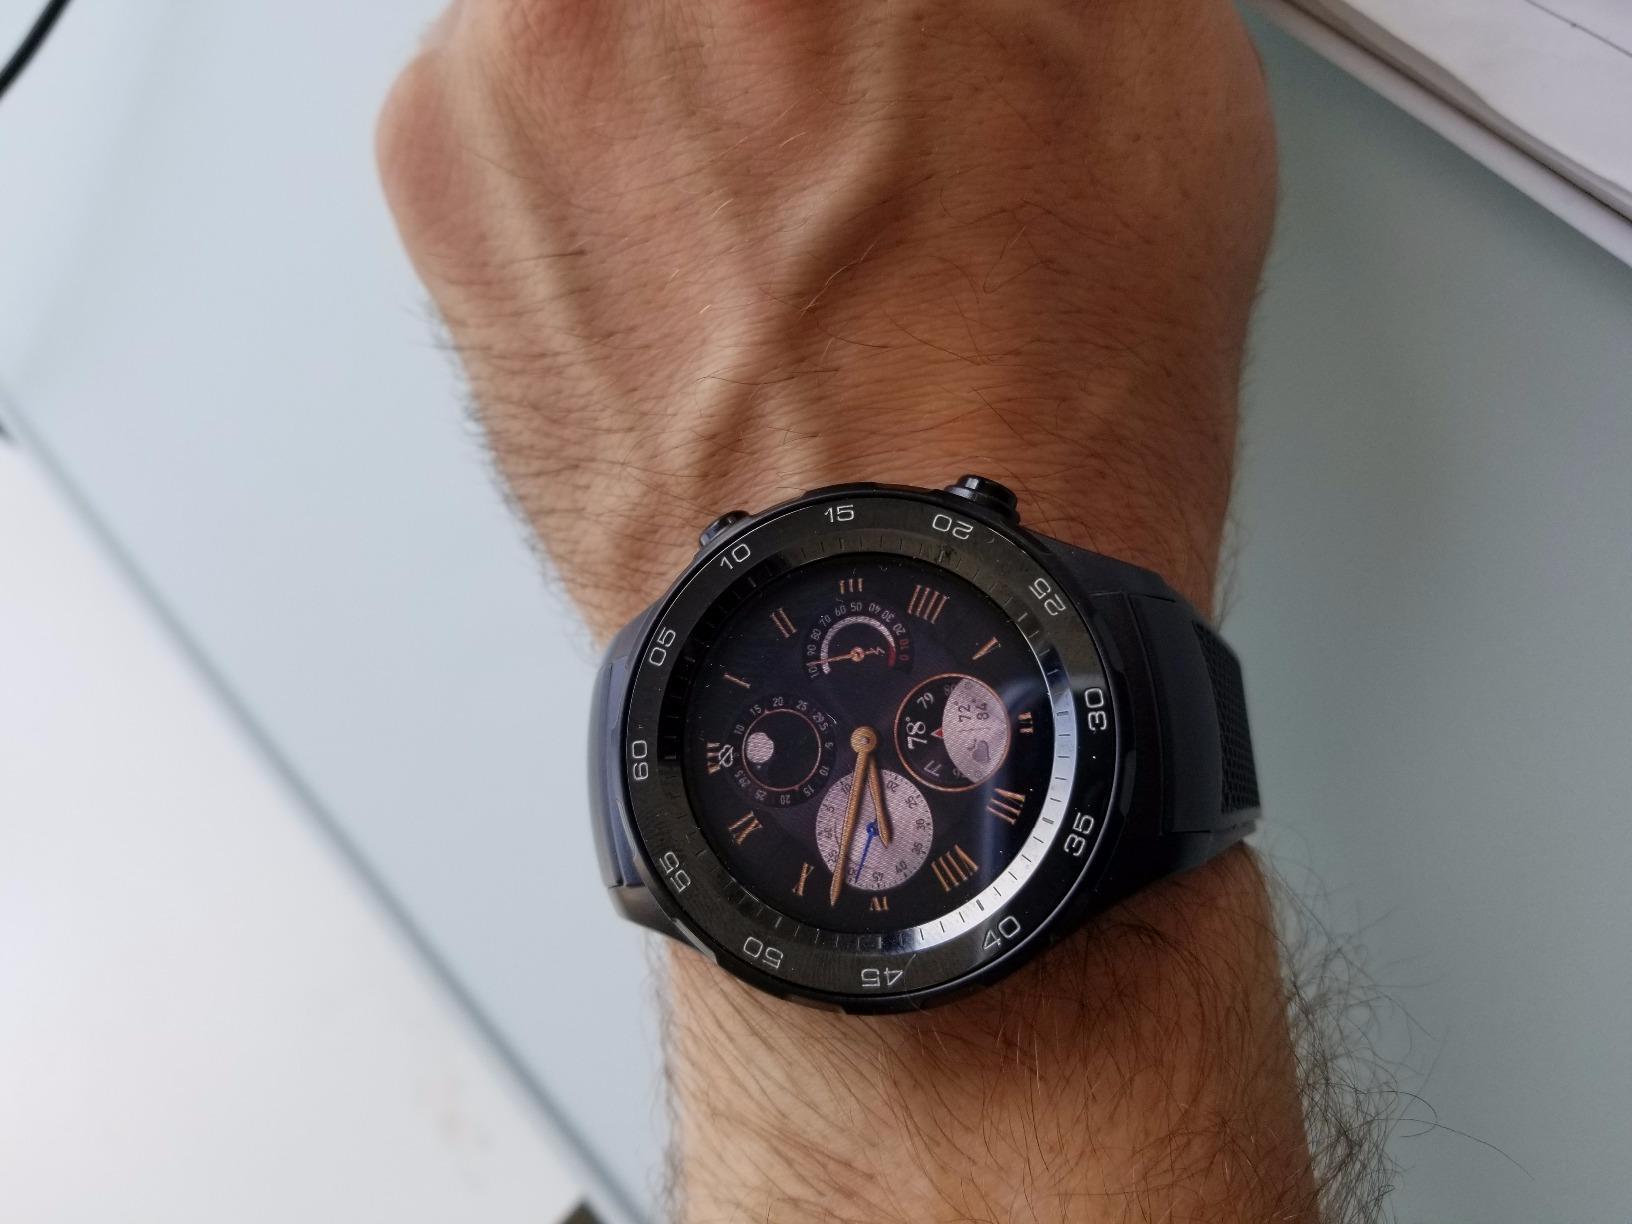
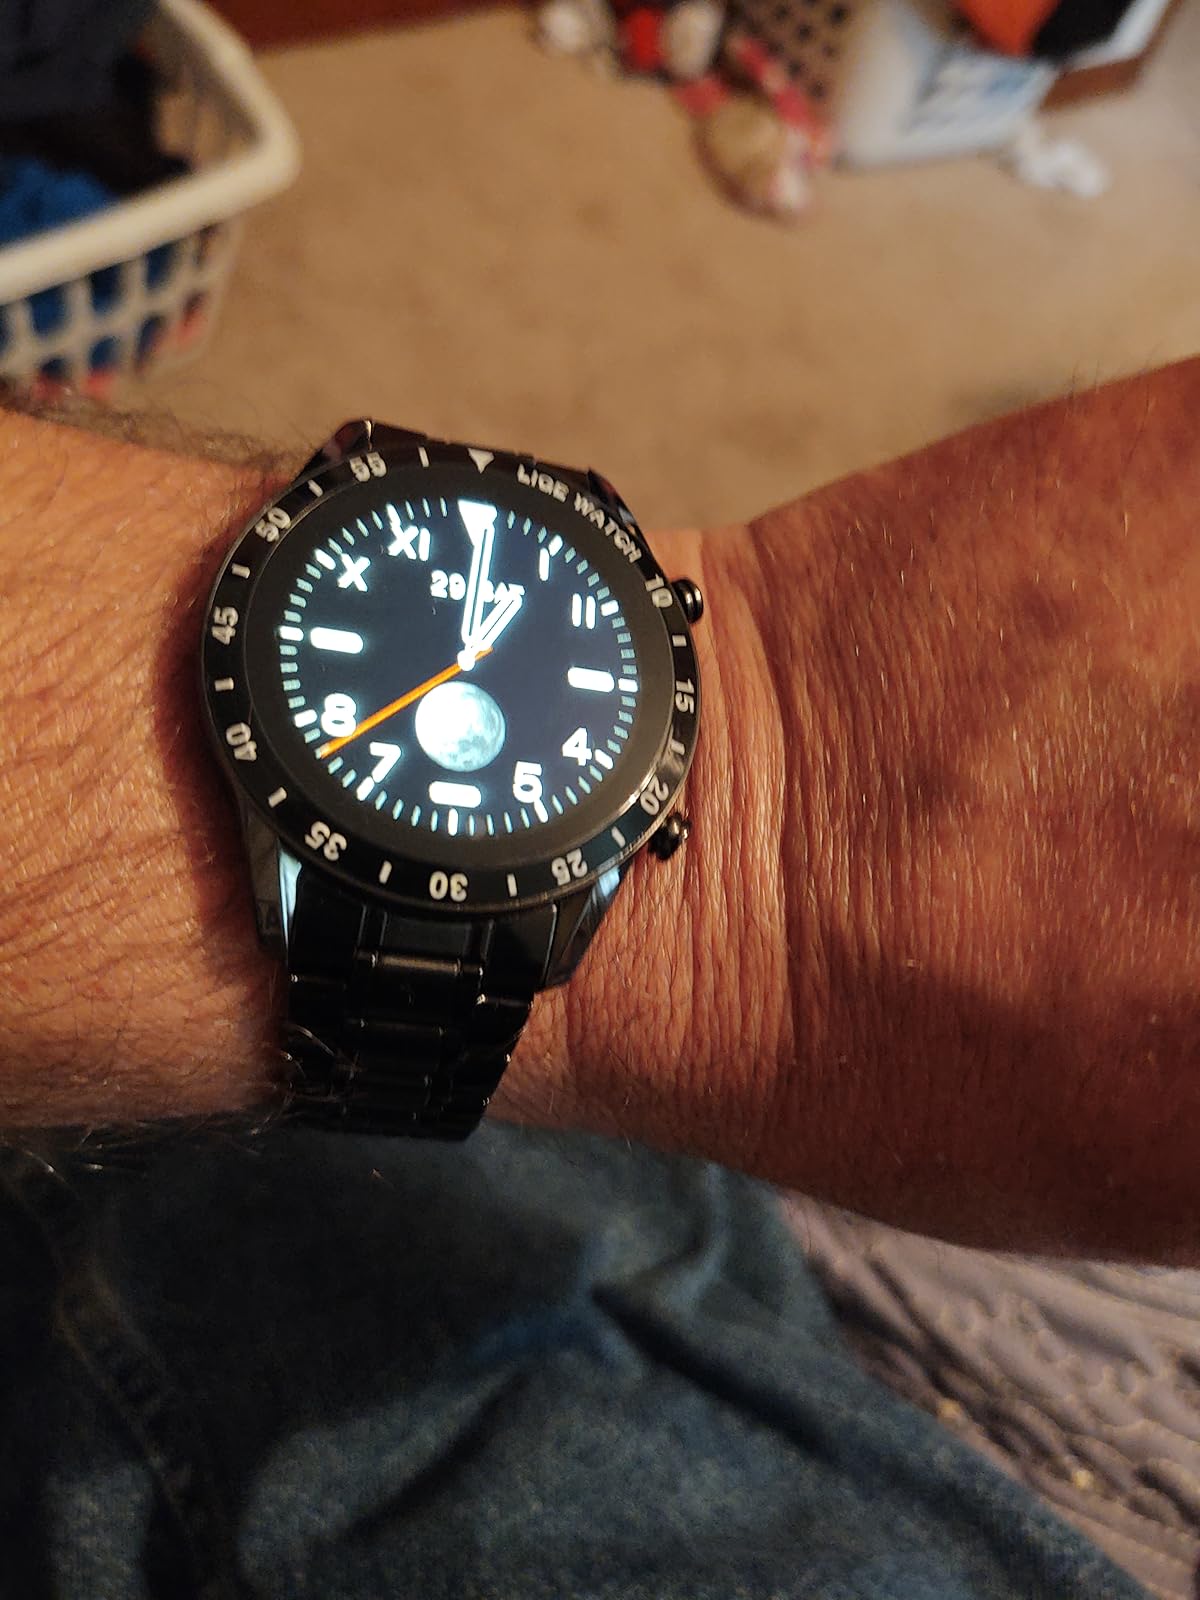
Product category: smartwatch
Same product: no